Legacy of Maximilian I, Holy Roman Emperor

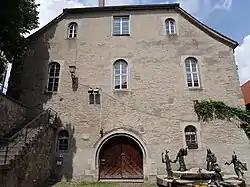
The arsenal in Lindau. The construction started in 1507 but only finished in 1526, after Maximilian's death.

The legacy of Maximilian I, Holy Roman Emperor has had many effects on the world. Despite his reputation as "the last knight" (and his penchant for personally commanding battles and leading a peripatetic court), as a politician, Maximilian also carried out "herculean tasks of bureaucracy" every day of his adult life (the emperor boasted that he could dictate, simultaneously, to half a dozen secretaries). At the same time, James M. Bradburne remarks that, "Naturally every ruler wanted to be seen as a victor, but Maximilian aspired to the role of Apollo Musagetes." The circle of humanists gathered around him and other contemporary admirers also tended to depict him as such. Maximilian was a universal patron, whose intellect and imagination, according to historian Sydney Anglo, made the courtier of Castiliogne look like a scaled-down version. Anglo points out, though, that the emperor treated his artists and scholars like mere tools (whom he also tended to fail to pay adequately or timely) to serve his purposes, and never autonomous forces. Maximilian did not play the roles of the sponsor and commissioner only, but as organizer, stimulator and planner, he joined the creative processes, drew up the programmes, suggested improvements, checked and decided on the details, invented devices, almost regardless of the time and material resources required. His creativity was not limited to the practical issues of politics, economy and war, but extended to the areas of arts, sciences, hunting, fishing and especially technical innovations, inclụding the creation of all kinds of military equipment, fortifications, precious metal processing or the mining industry. These activities though were time-consuming and the effort the emperor poured in such activities was sometimes criticized as excessive, or that they distracted him from the main tasks of a ruler. In the nineteenth century and early twentieth century, some even criticized him for possessing the qualities that befitted a genius more than a ruler, or that his intellect that saw too far made him unwisely try to force the march of time.